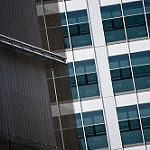
Scene: Outdoor